Marathon County Historical Museum

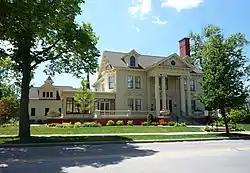

The Marathon County Historical Museum is museum located in Wausau, Marathon County, Wisconsin, United States. It is located in the Cyrus Carpenter Yawkey House, a house listed on the National Register of Historic Places in 1974. The house is a significant example of Classical Revival architecture.